Myths and Legends of Babylonia and Assyria (Lewis Spence)

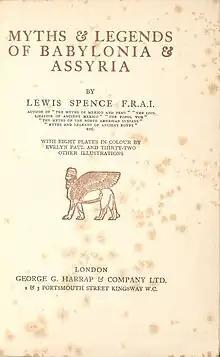
Title page

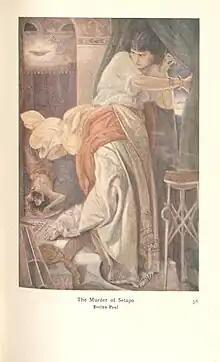
Page from the book

Myths and Legends of Babylonia and Assyria is a book written by Lewis Spence, published in 1916. It comprises 15 chapters, covering the most important and interesting events and figures in the history of Babylonia and Assyria, and provides some historical background.